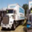
Label: truck